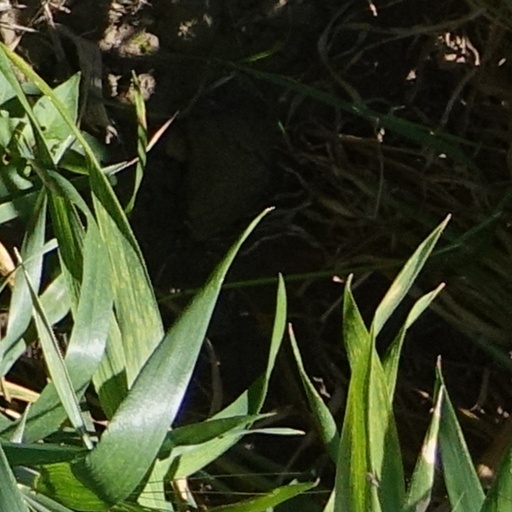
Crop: wheat